Renewable energy in Austria

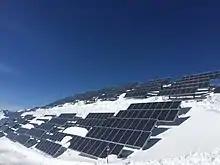
Solar Park in the skiing resort "Wildkogel-Arena Neukirchen-Bramberg" in Salzburg (state), Austria

With a share of 10.5%, or 2.5GW of a total 23.8GW of installed power plant capacity, solar energy is one prominent source of renewable energy in Austria.